Liverpool and Manchester Railway

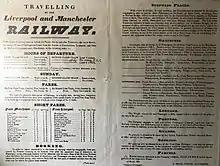
An 1831 billboard giving train details and the conditions of a carriage

The was successful and popular, and reduced journey times between Liverpool and Manchester to two hours. Most stage coach companies operating between the two towns closed shortly after the railway opened as it was impossible to compete. Within a few weeks of the line opening, it ran its first excursion trains and carried the world's first railway mail carriages; by the summer of 1831, it was carrying special trains to the races. The railway was a financial success, paying investors an average annual dividend of 9.5% over the 15 years of its independent existence: a level of profitability that would never again be attained by a British railway company.